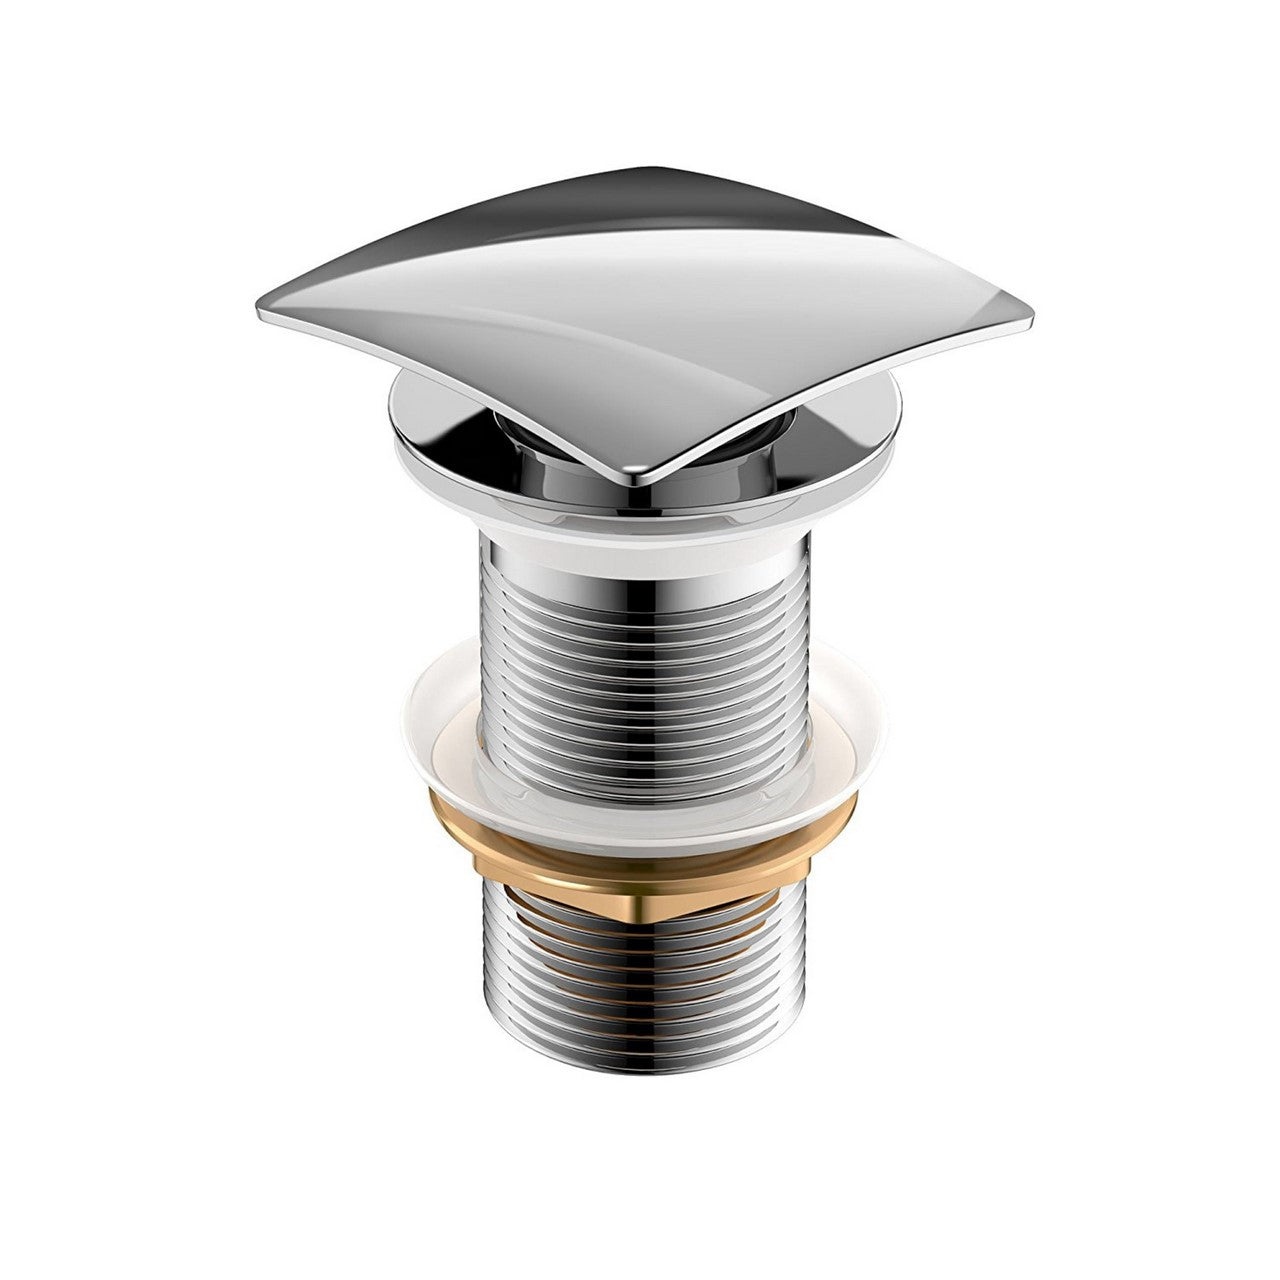
Solid Brass Construction Square Pop-Up Drain NO Overflow
All KubeBath Pop-Up Drains are Constructed in Solid Brass, and go through a multiple stage finish for durability and longevity. KubeBath Pop-Up Drains are suitable for any standard Sink and or Bowl. Features Solid Brass Construction Pop-Up Drain With Overflow Fits 1-3/4 in. sink drain hole Modern Square Design Dimensions Pop Up Drain Complete: 9″H x 2.5″D (Cover) Drain Cover: 2.5″ Diameter Pop-Up Drain: 4″ H Tailpiece: 5″ High and 1 1/4″ Diameter Outlet
Brand: KUBE BATH
Category: Hardware > Plumbing > Plumbing Fixture Hardware & Parts > Drains > Sink Drains